A Midsummer Night's Dream

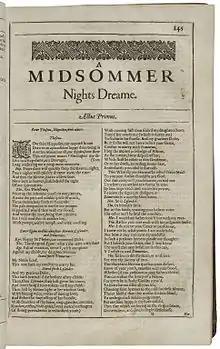
The first page printed in the Second Folio of 1632

Also in 1849, Georg Gottfried Gervinus wrote extensively about the play. He denied the theory that this play should be seen as a dream. He argued that it should be seen as an ethical construct and an allegory. He thought that it was an allegorical depiction of the errors of sensual love, which is likened to a dream. In his view, Hermia lacks in filial obedience and acts as if devoid of conscience when she runs away with Lysander. Lysander is also guilty for disobeying and mocking his prospective father-in-law. Pyramus and Thisbe also lack in filial obedience, since they "woo by moonlight" behind their parents' backs. The fairies, in his view, should be seen as "personified dream gods". They represent the caprices of superficial love, and they lack in intellect, feeling, and ethics.